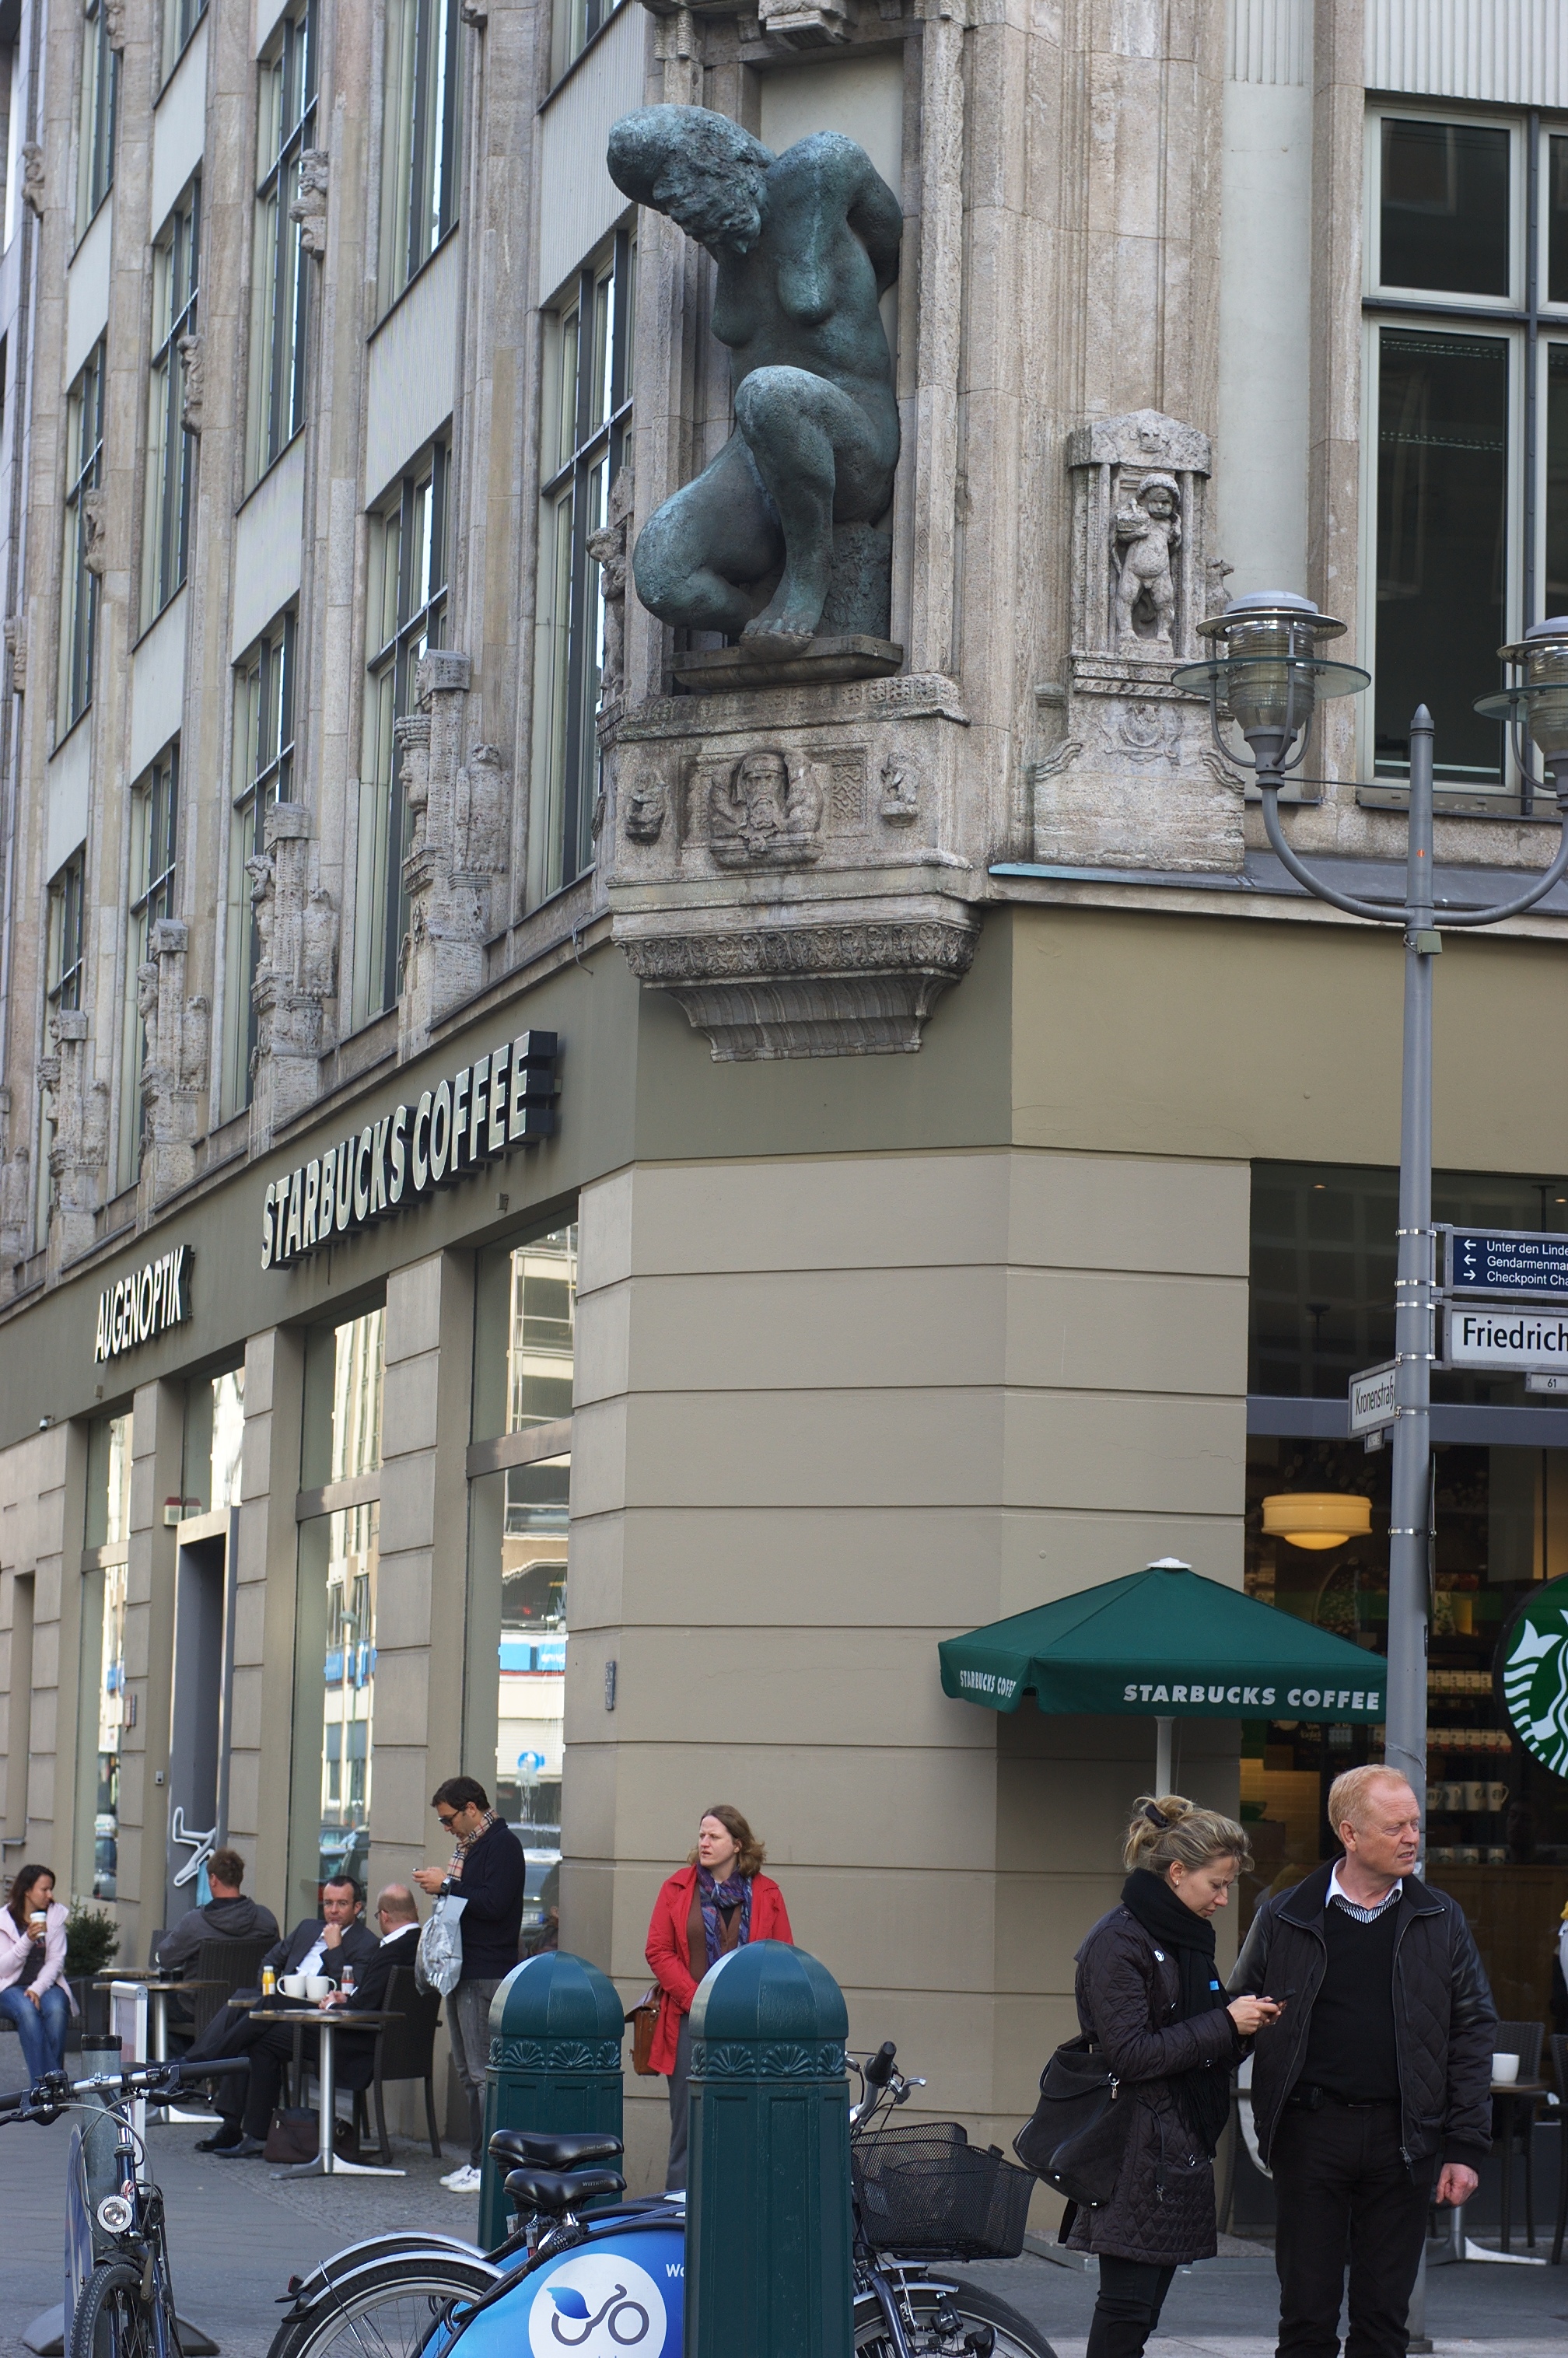
pedestrian, road, street, city, downtown, tourism, 2012, infrastructure, rawtherapee, germany, deutschland, berlin, pentax, lenstagged, steffenzahn, k100d, justpentax, berlinmitte, iamflickr, cosina, voigtlander, 58mm, nokton, 58mmf14, 58mm14, nokton58mmf14slii, 58mmf14nokton, cosinavoigtl nder, voigtl ndernokton58mmf14, urban area